Italian Benghazi

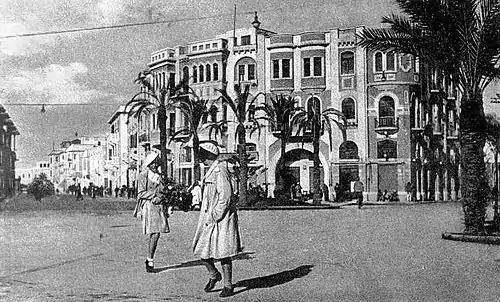
Piazza Cagni, now called Maydan al Shajara, in 1938 Italian Benghazi

Italian Benghazi (called ""Bengasi italiana"" in Italian language) was the name used during the Italian colonization of Libya for the port-city of Benghazi in Italian Cyrenaica.